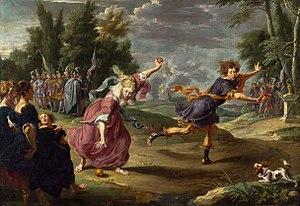
Willem van Herp, né vers 1614 à Anvers, où il meurt le 23 juin 1677, est un peintre baroque flamand.